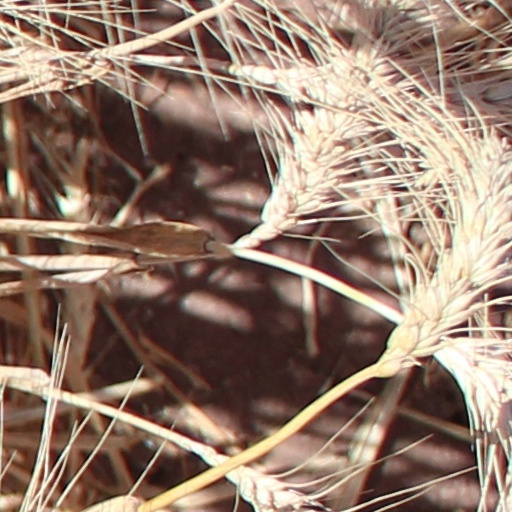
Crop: wheat